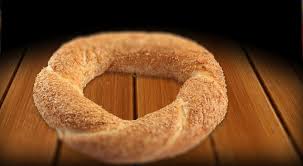
Yemek: simit